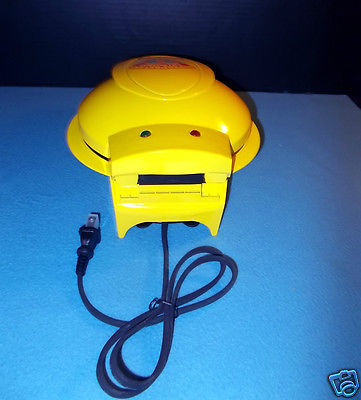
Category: toaster